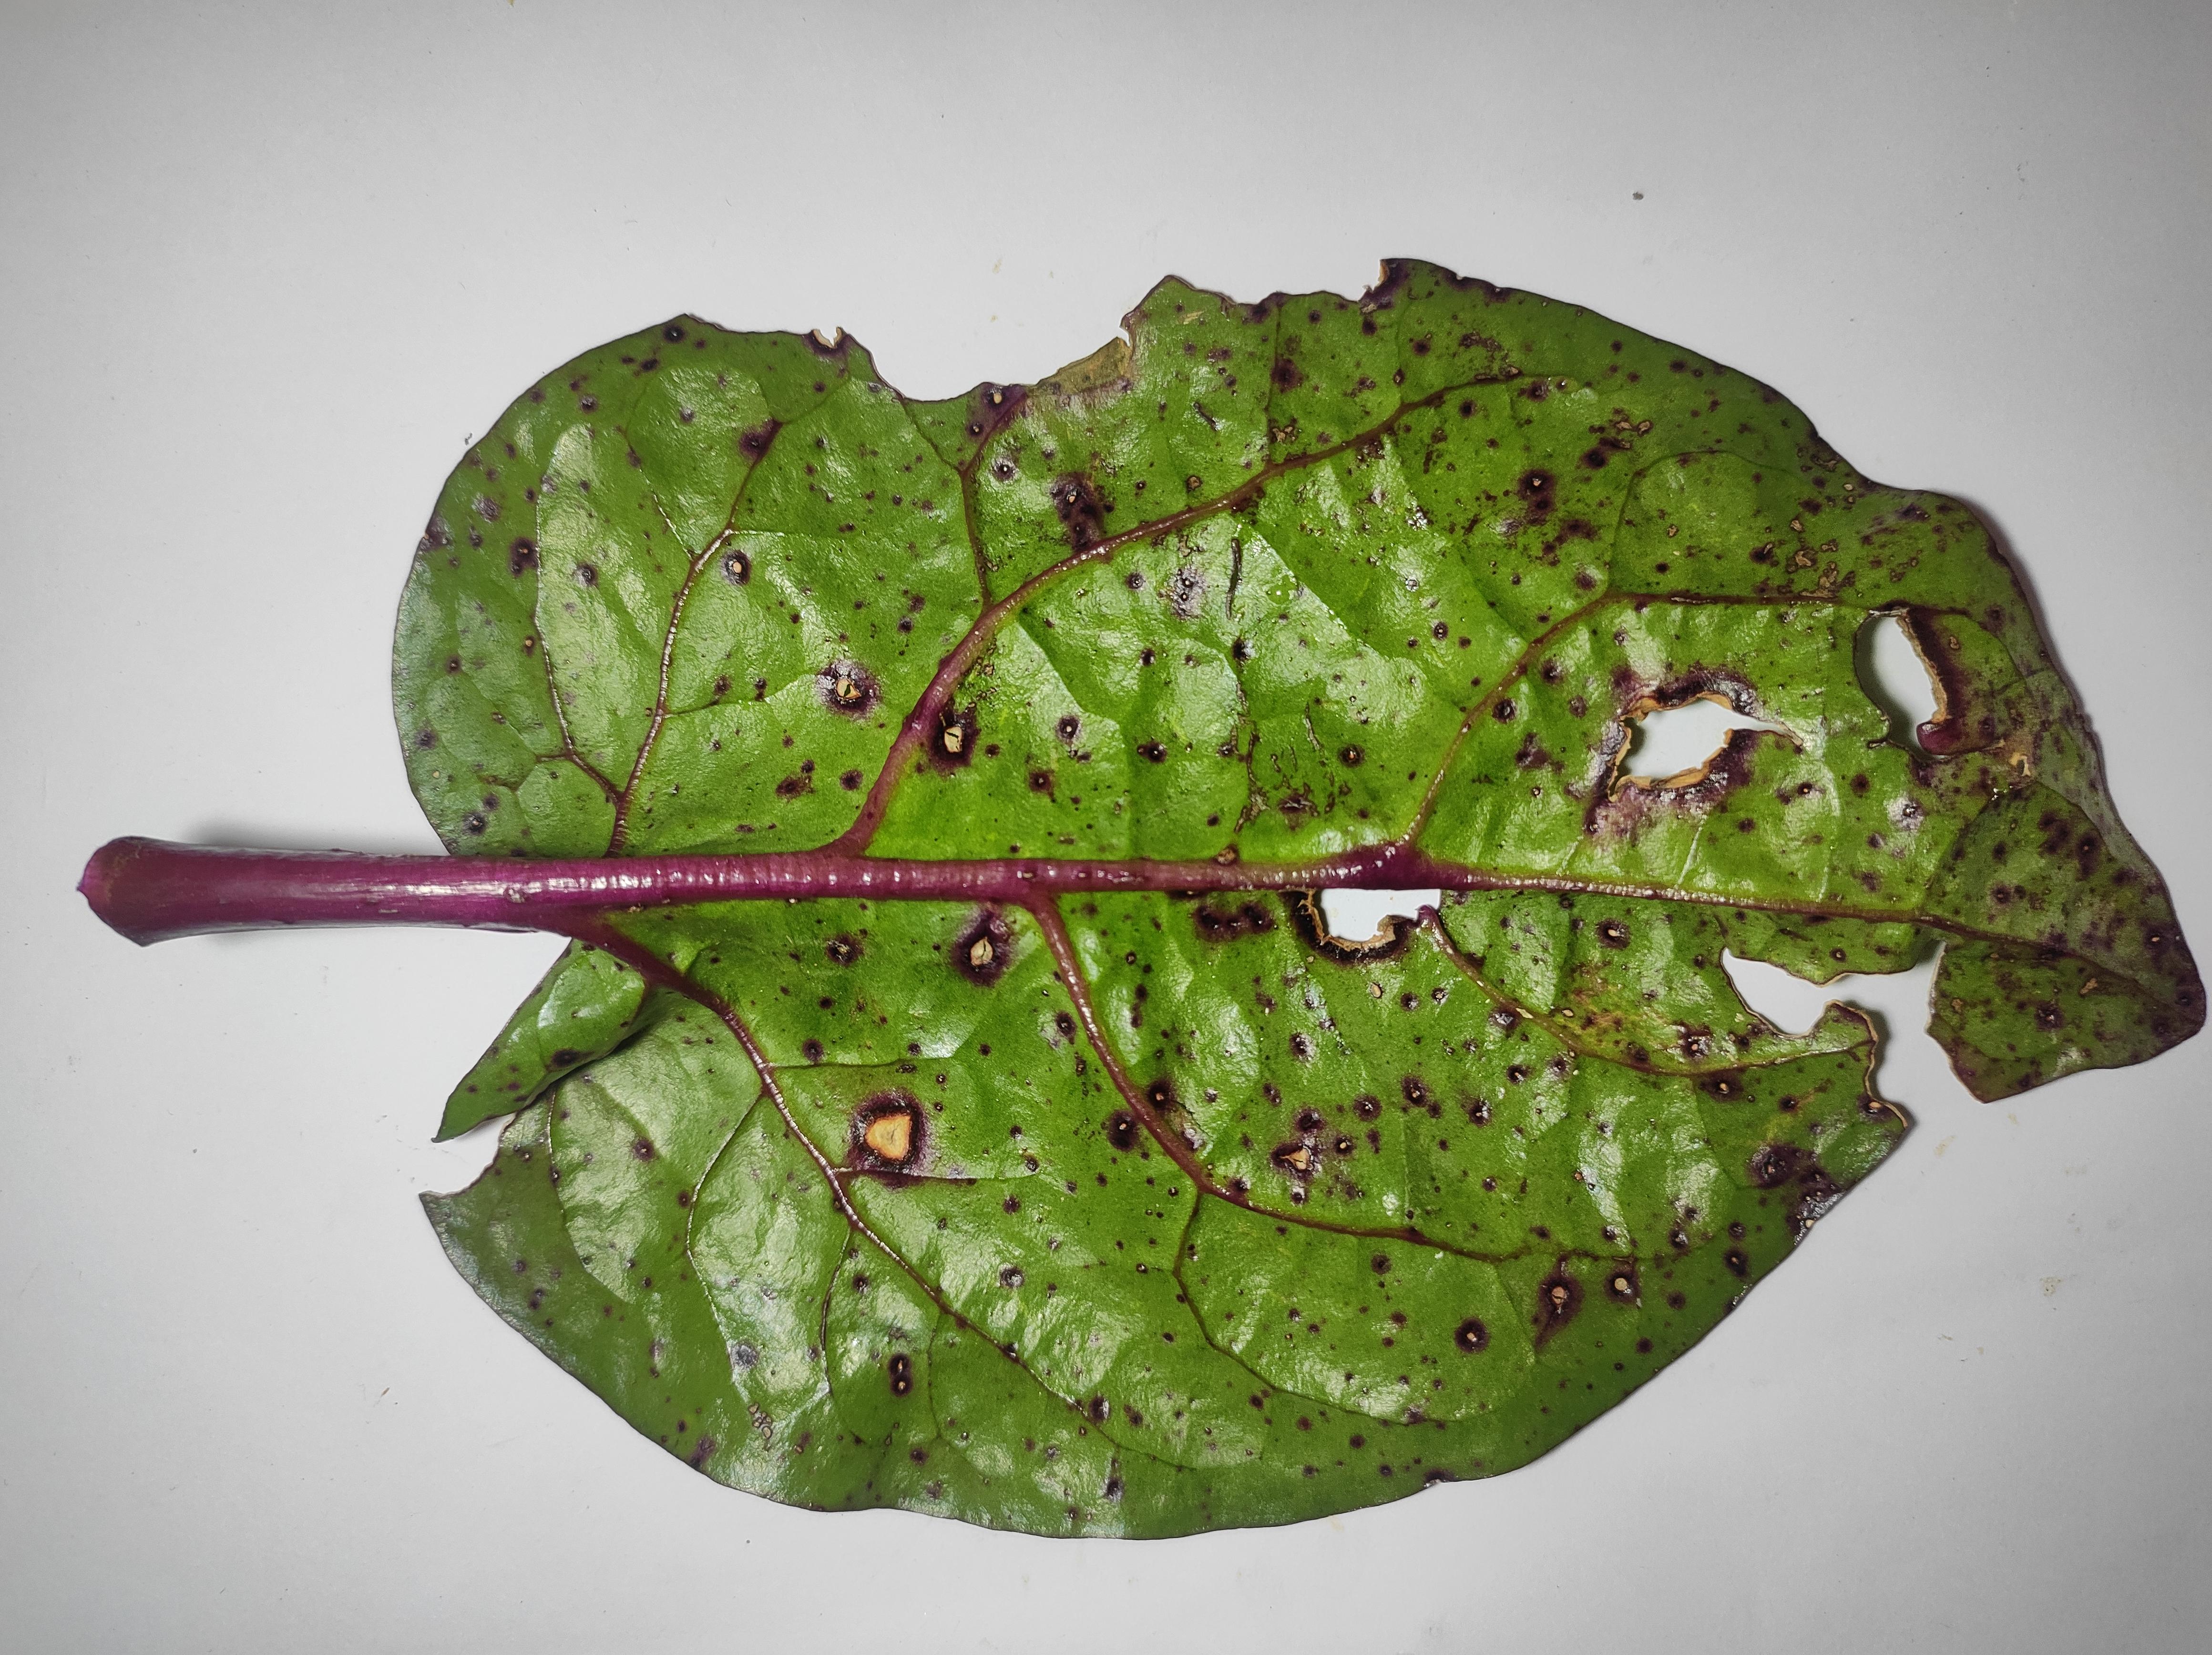
Label: straw_mite